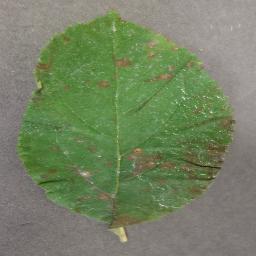
Label: Apple___Cedar_apple_rust